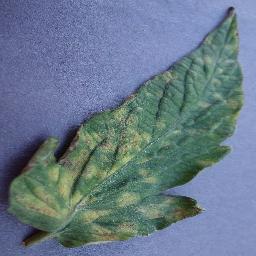
Label: Tomato___Leaf_Mold